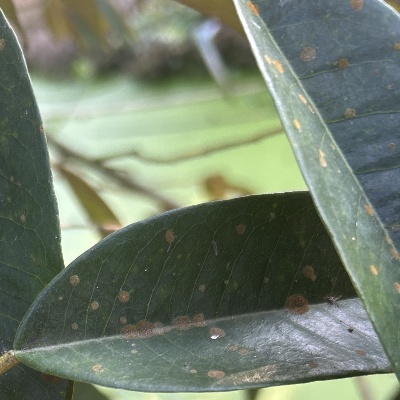
Label: Leaf_Algal